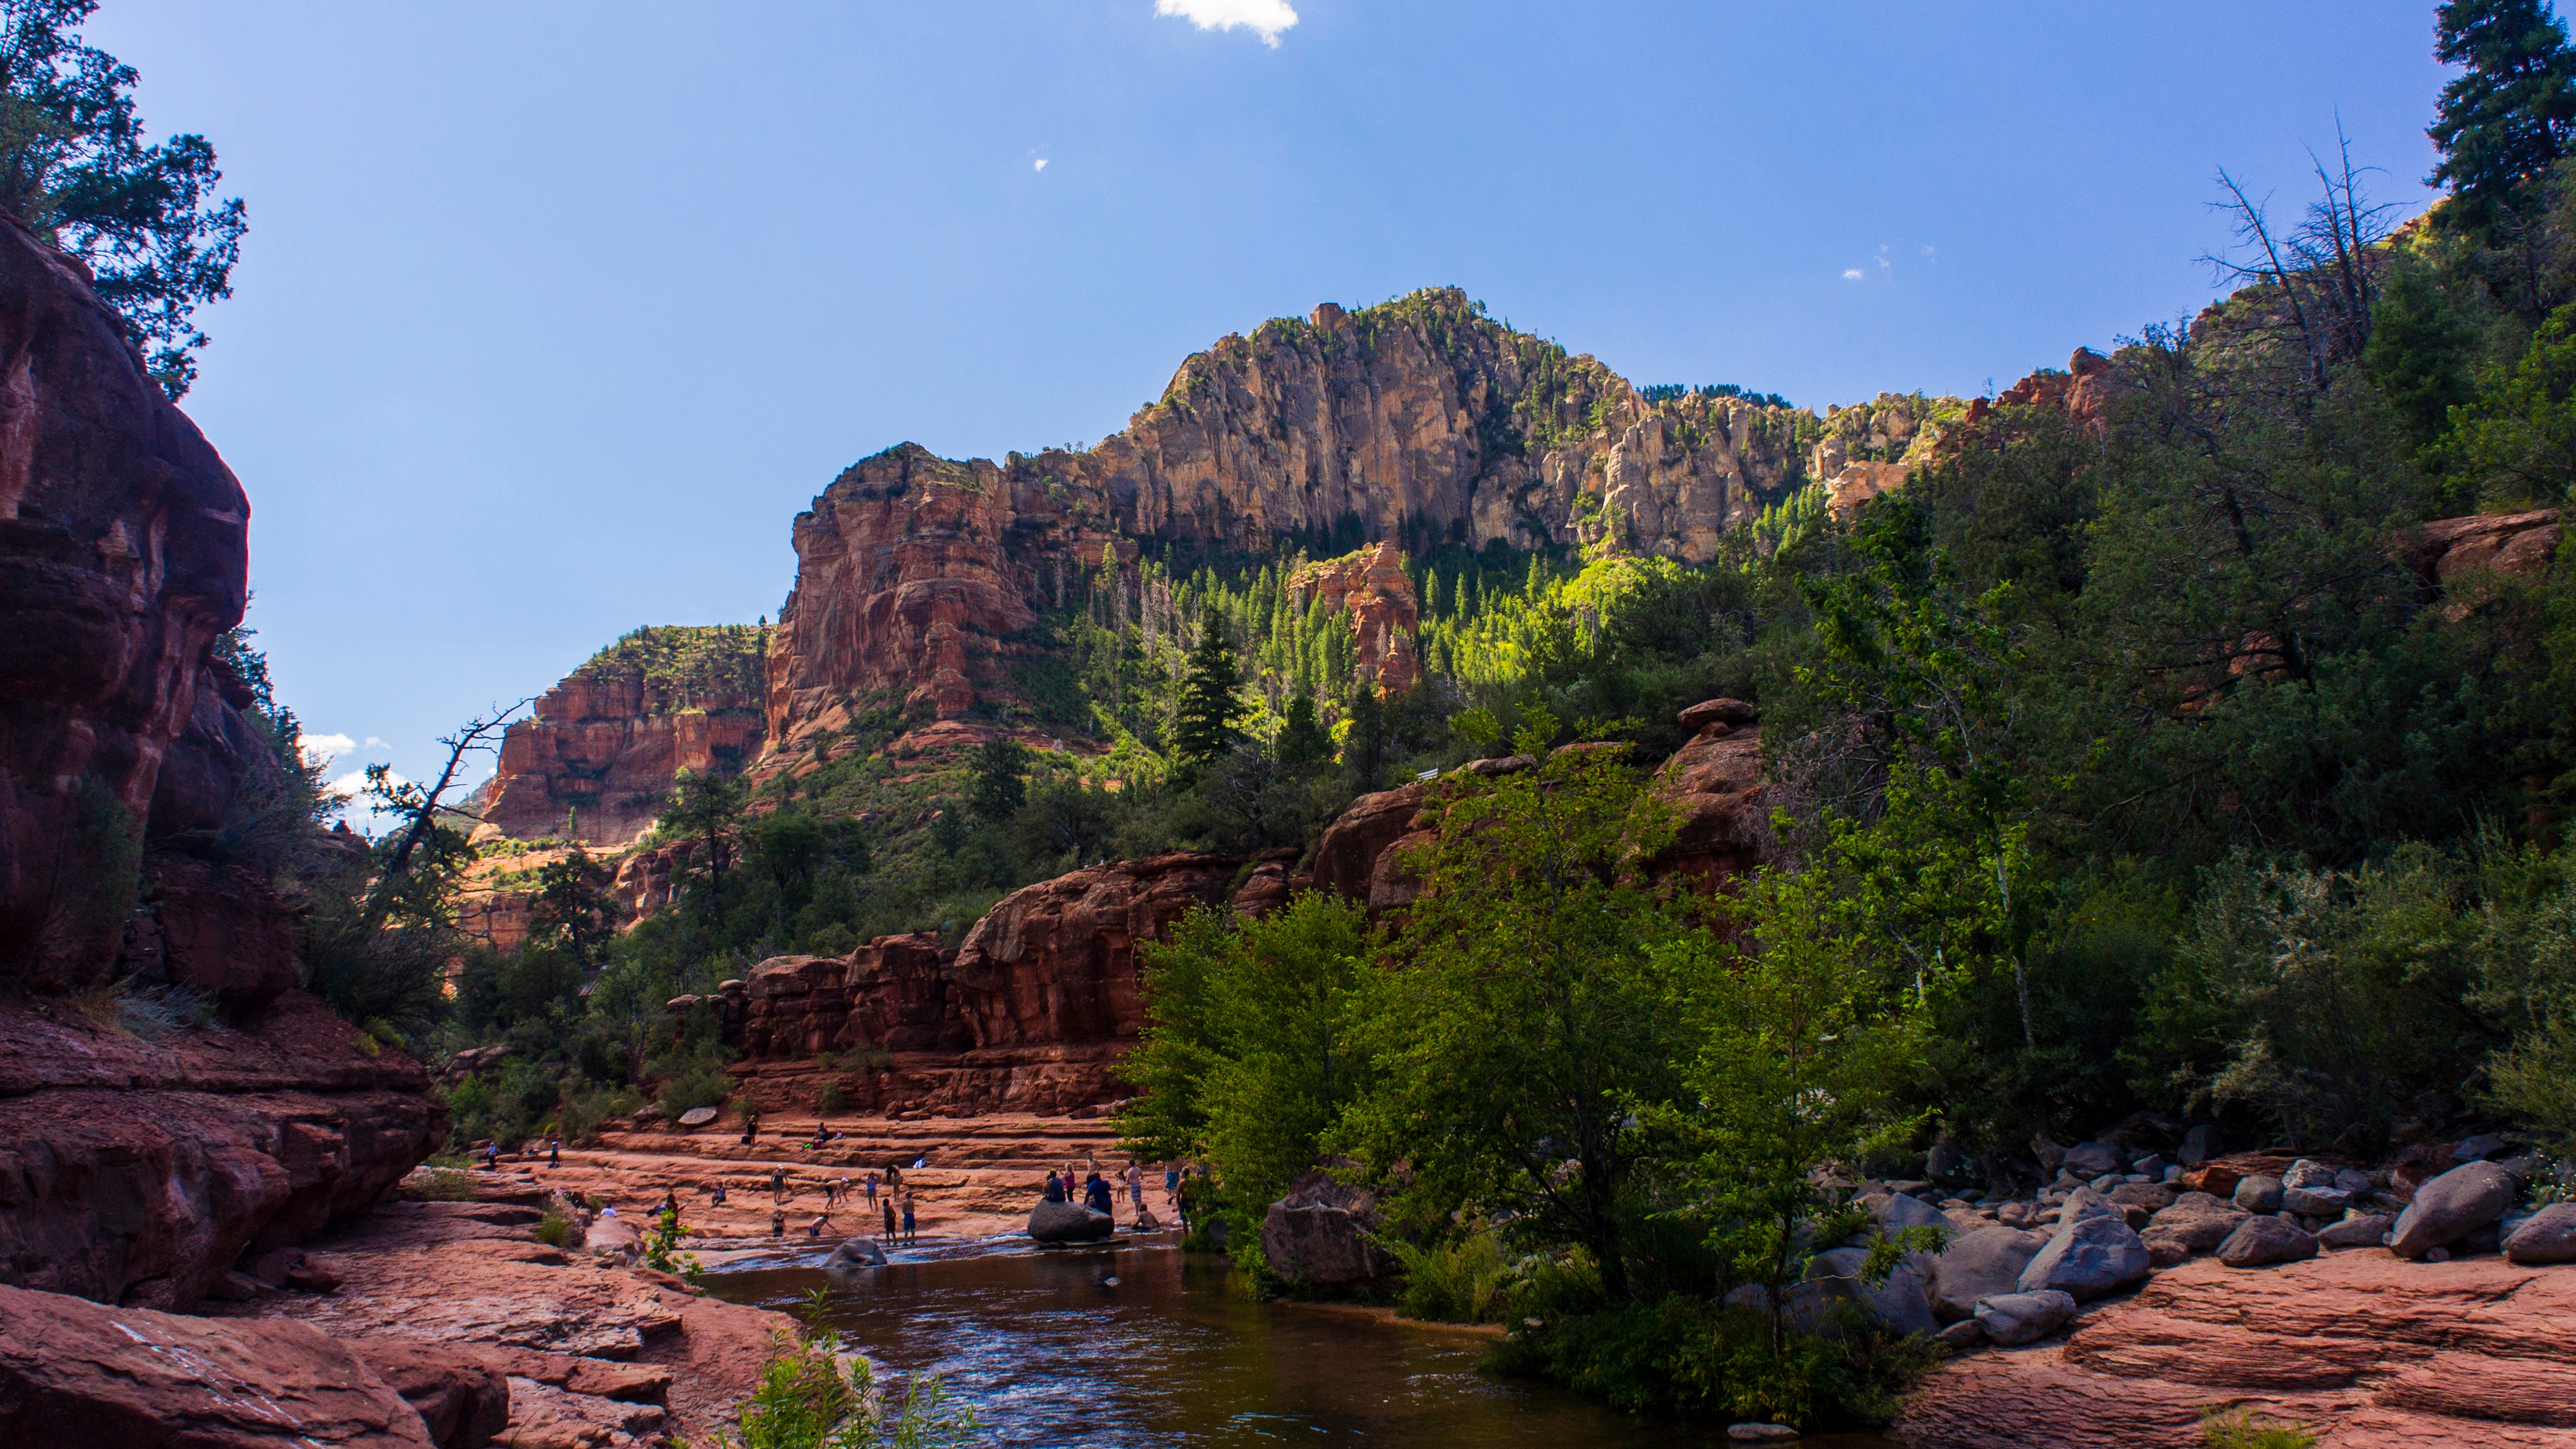
landscape, rock, wilderness, mountain, river, valley, autumn, park, canyon, national park, wadi, landform, geographical feature